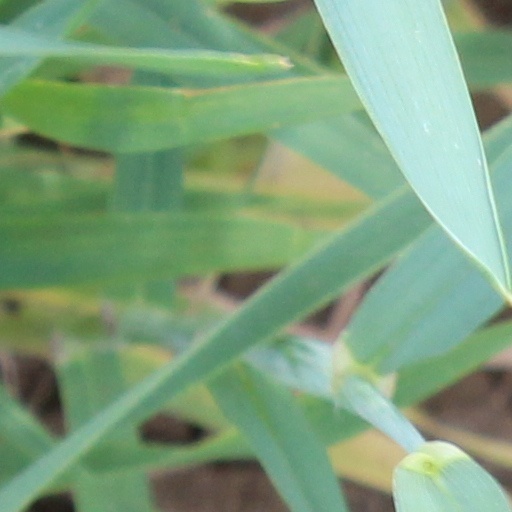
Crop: wheat